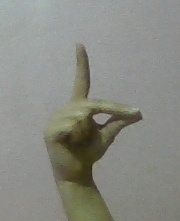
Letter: ta